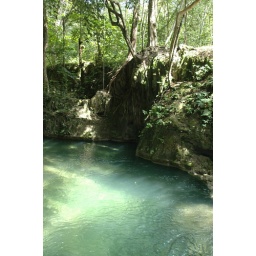
the fresh water illuminated in blue tones.